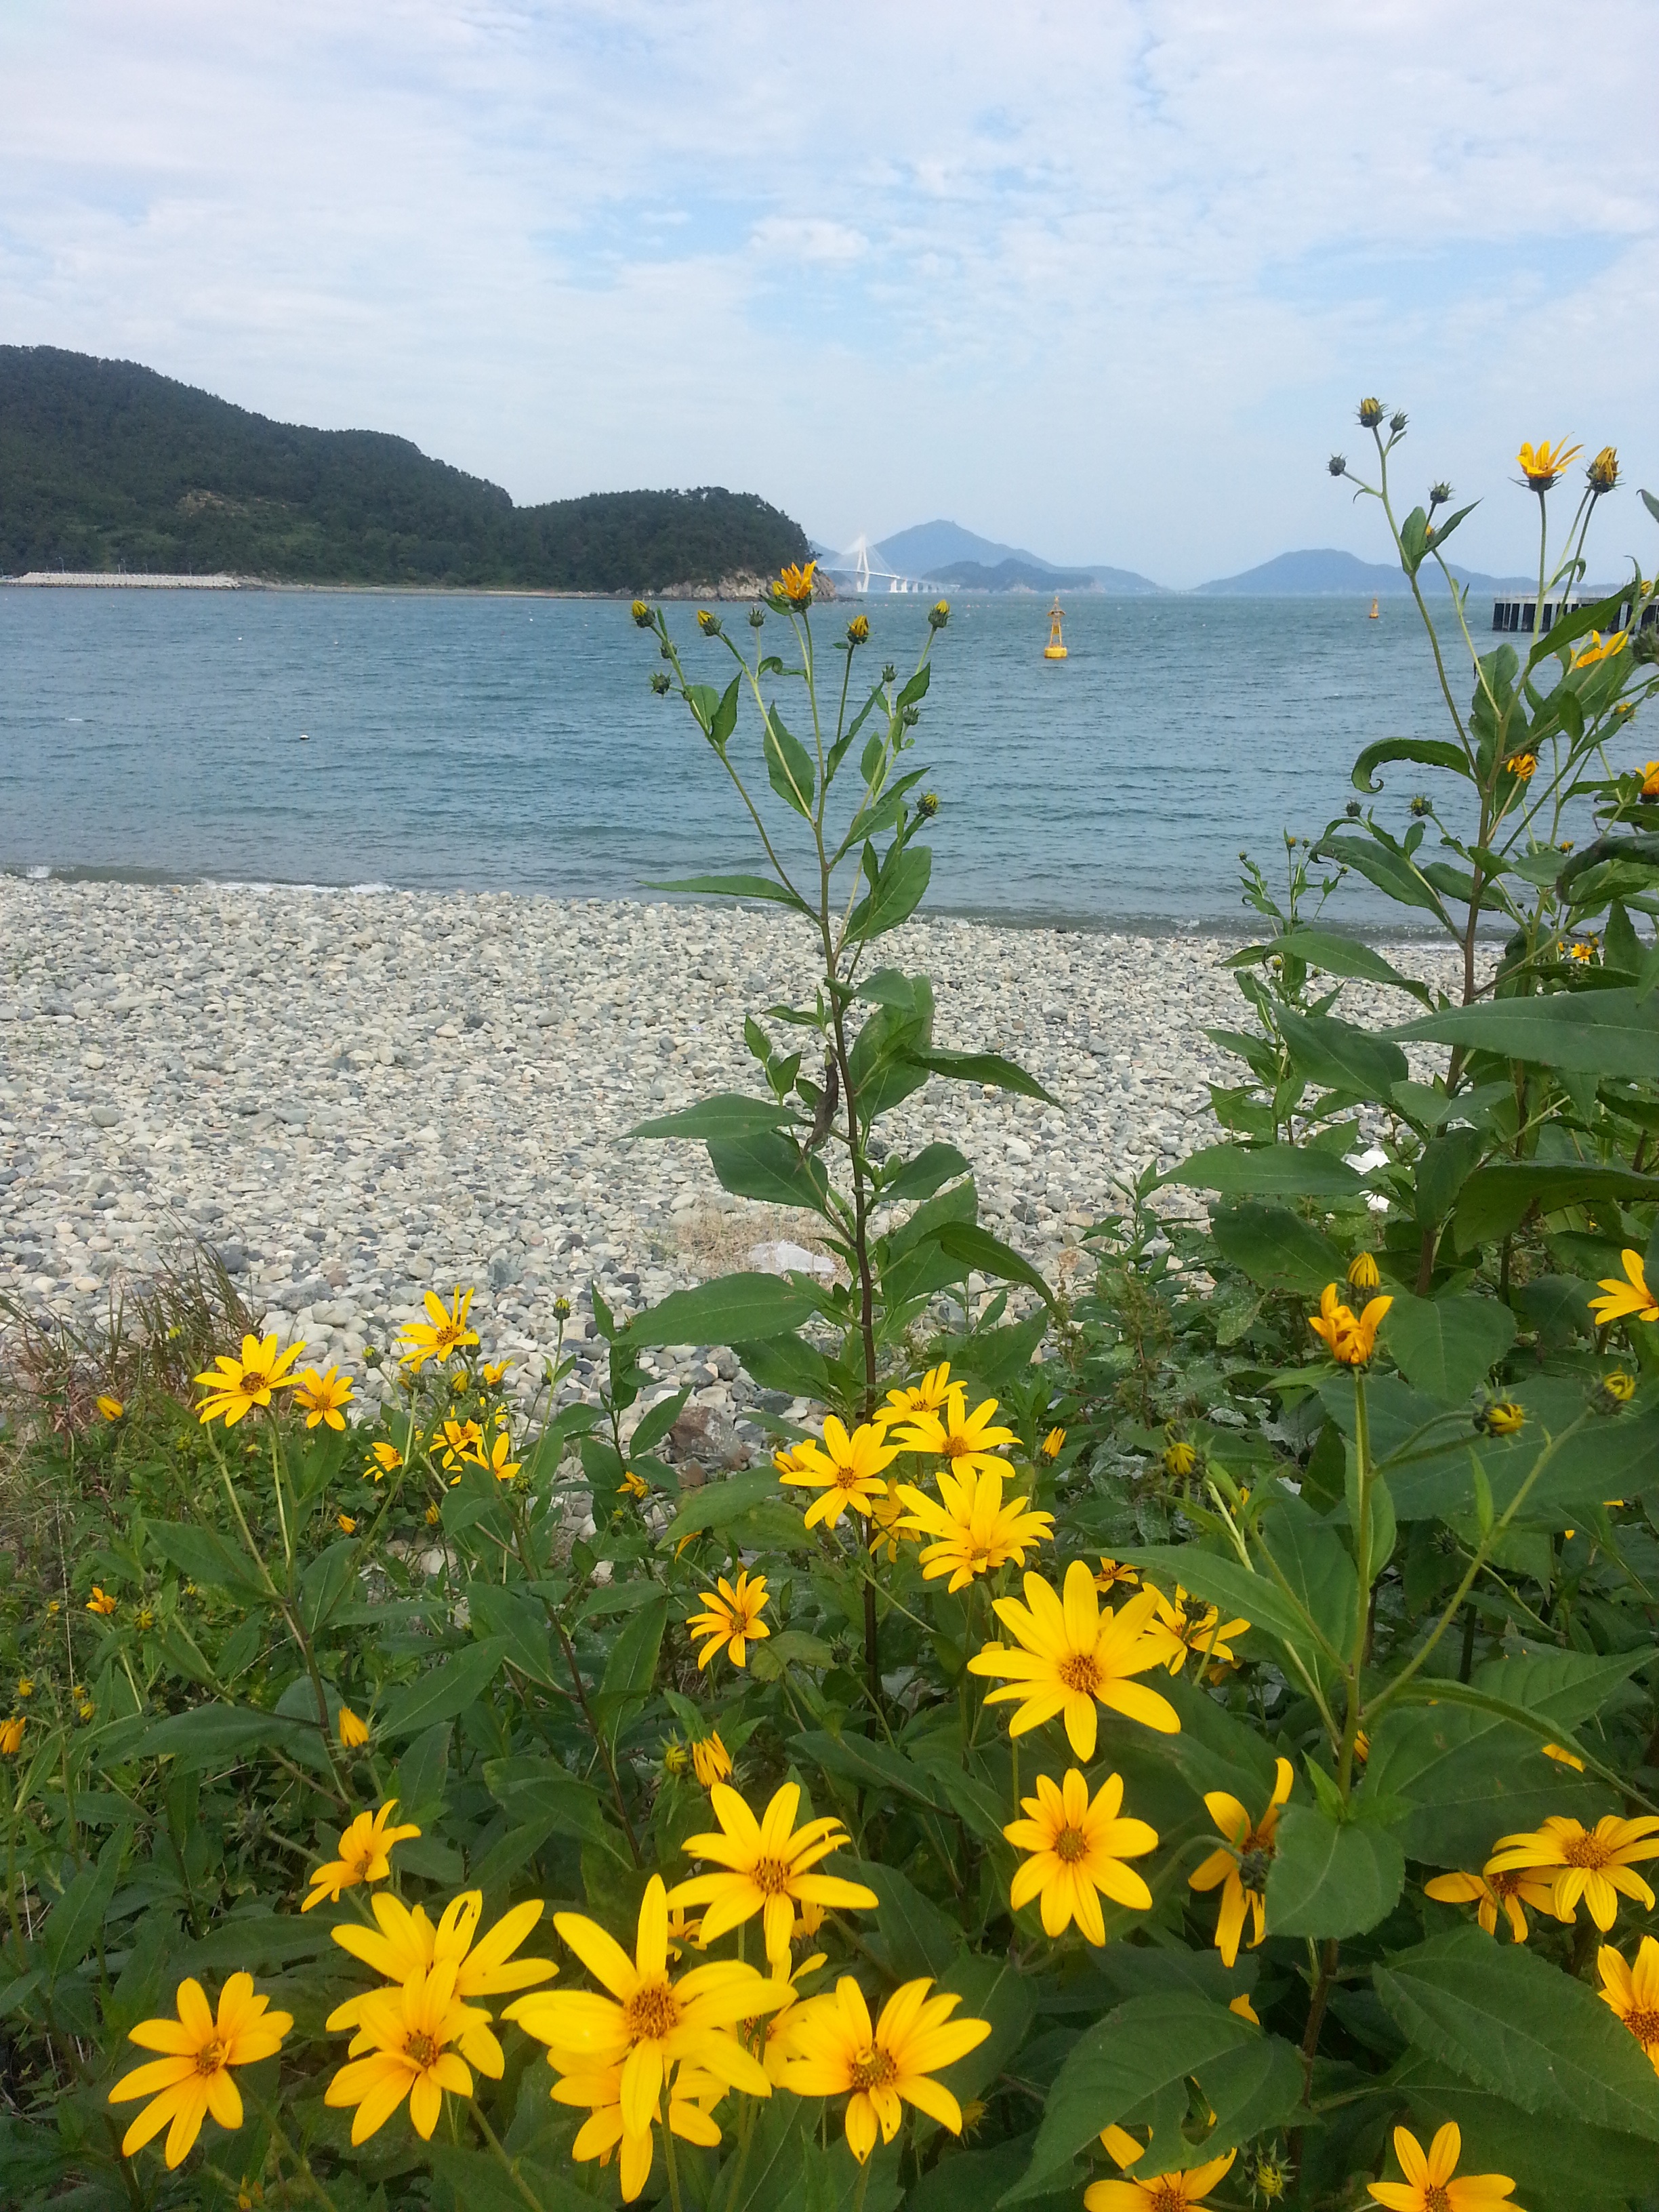
beach, sea, nature, mountain, plant, meadow, prairie, flower, lake, autumn, botany, flora, wildflower, flowers, vegetation, habitat, yellow flowers, ecosystem, flowering plant, land plant